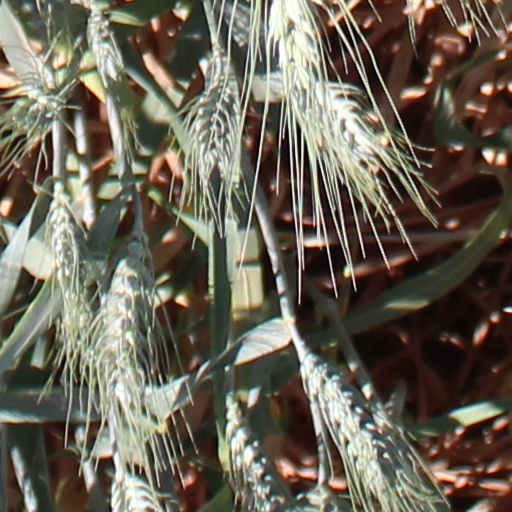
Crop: wheat